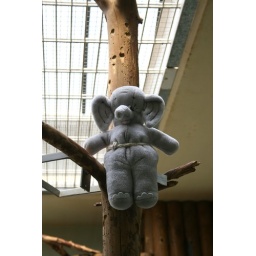
Arrested in the monkey house